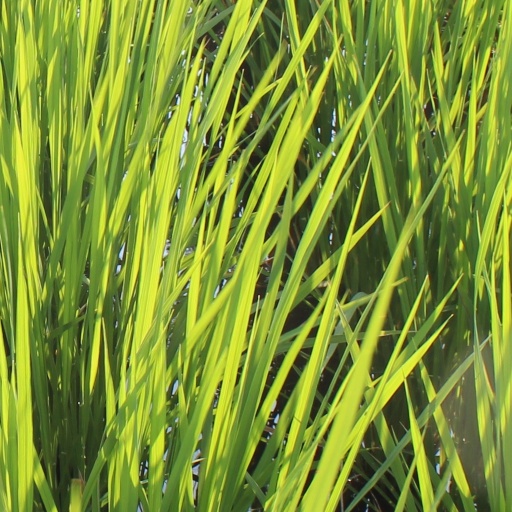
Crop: rice